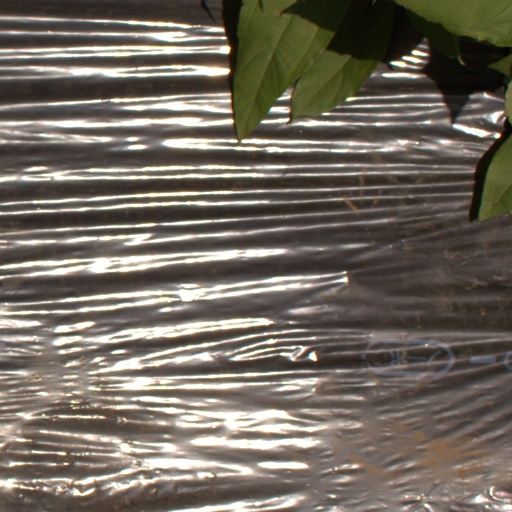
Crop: Jerusalem artichoke